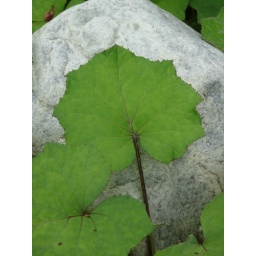
Leaf and white stone just off a dirt road in Upstate New York in theAdirondack State Park.